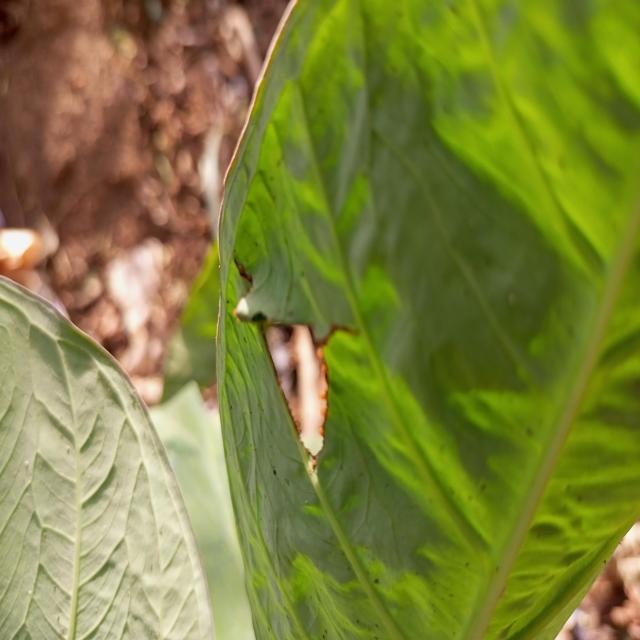
Label: Late_Blight